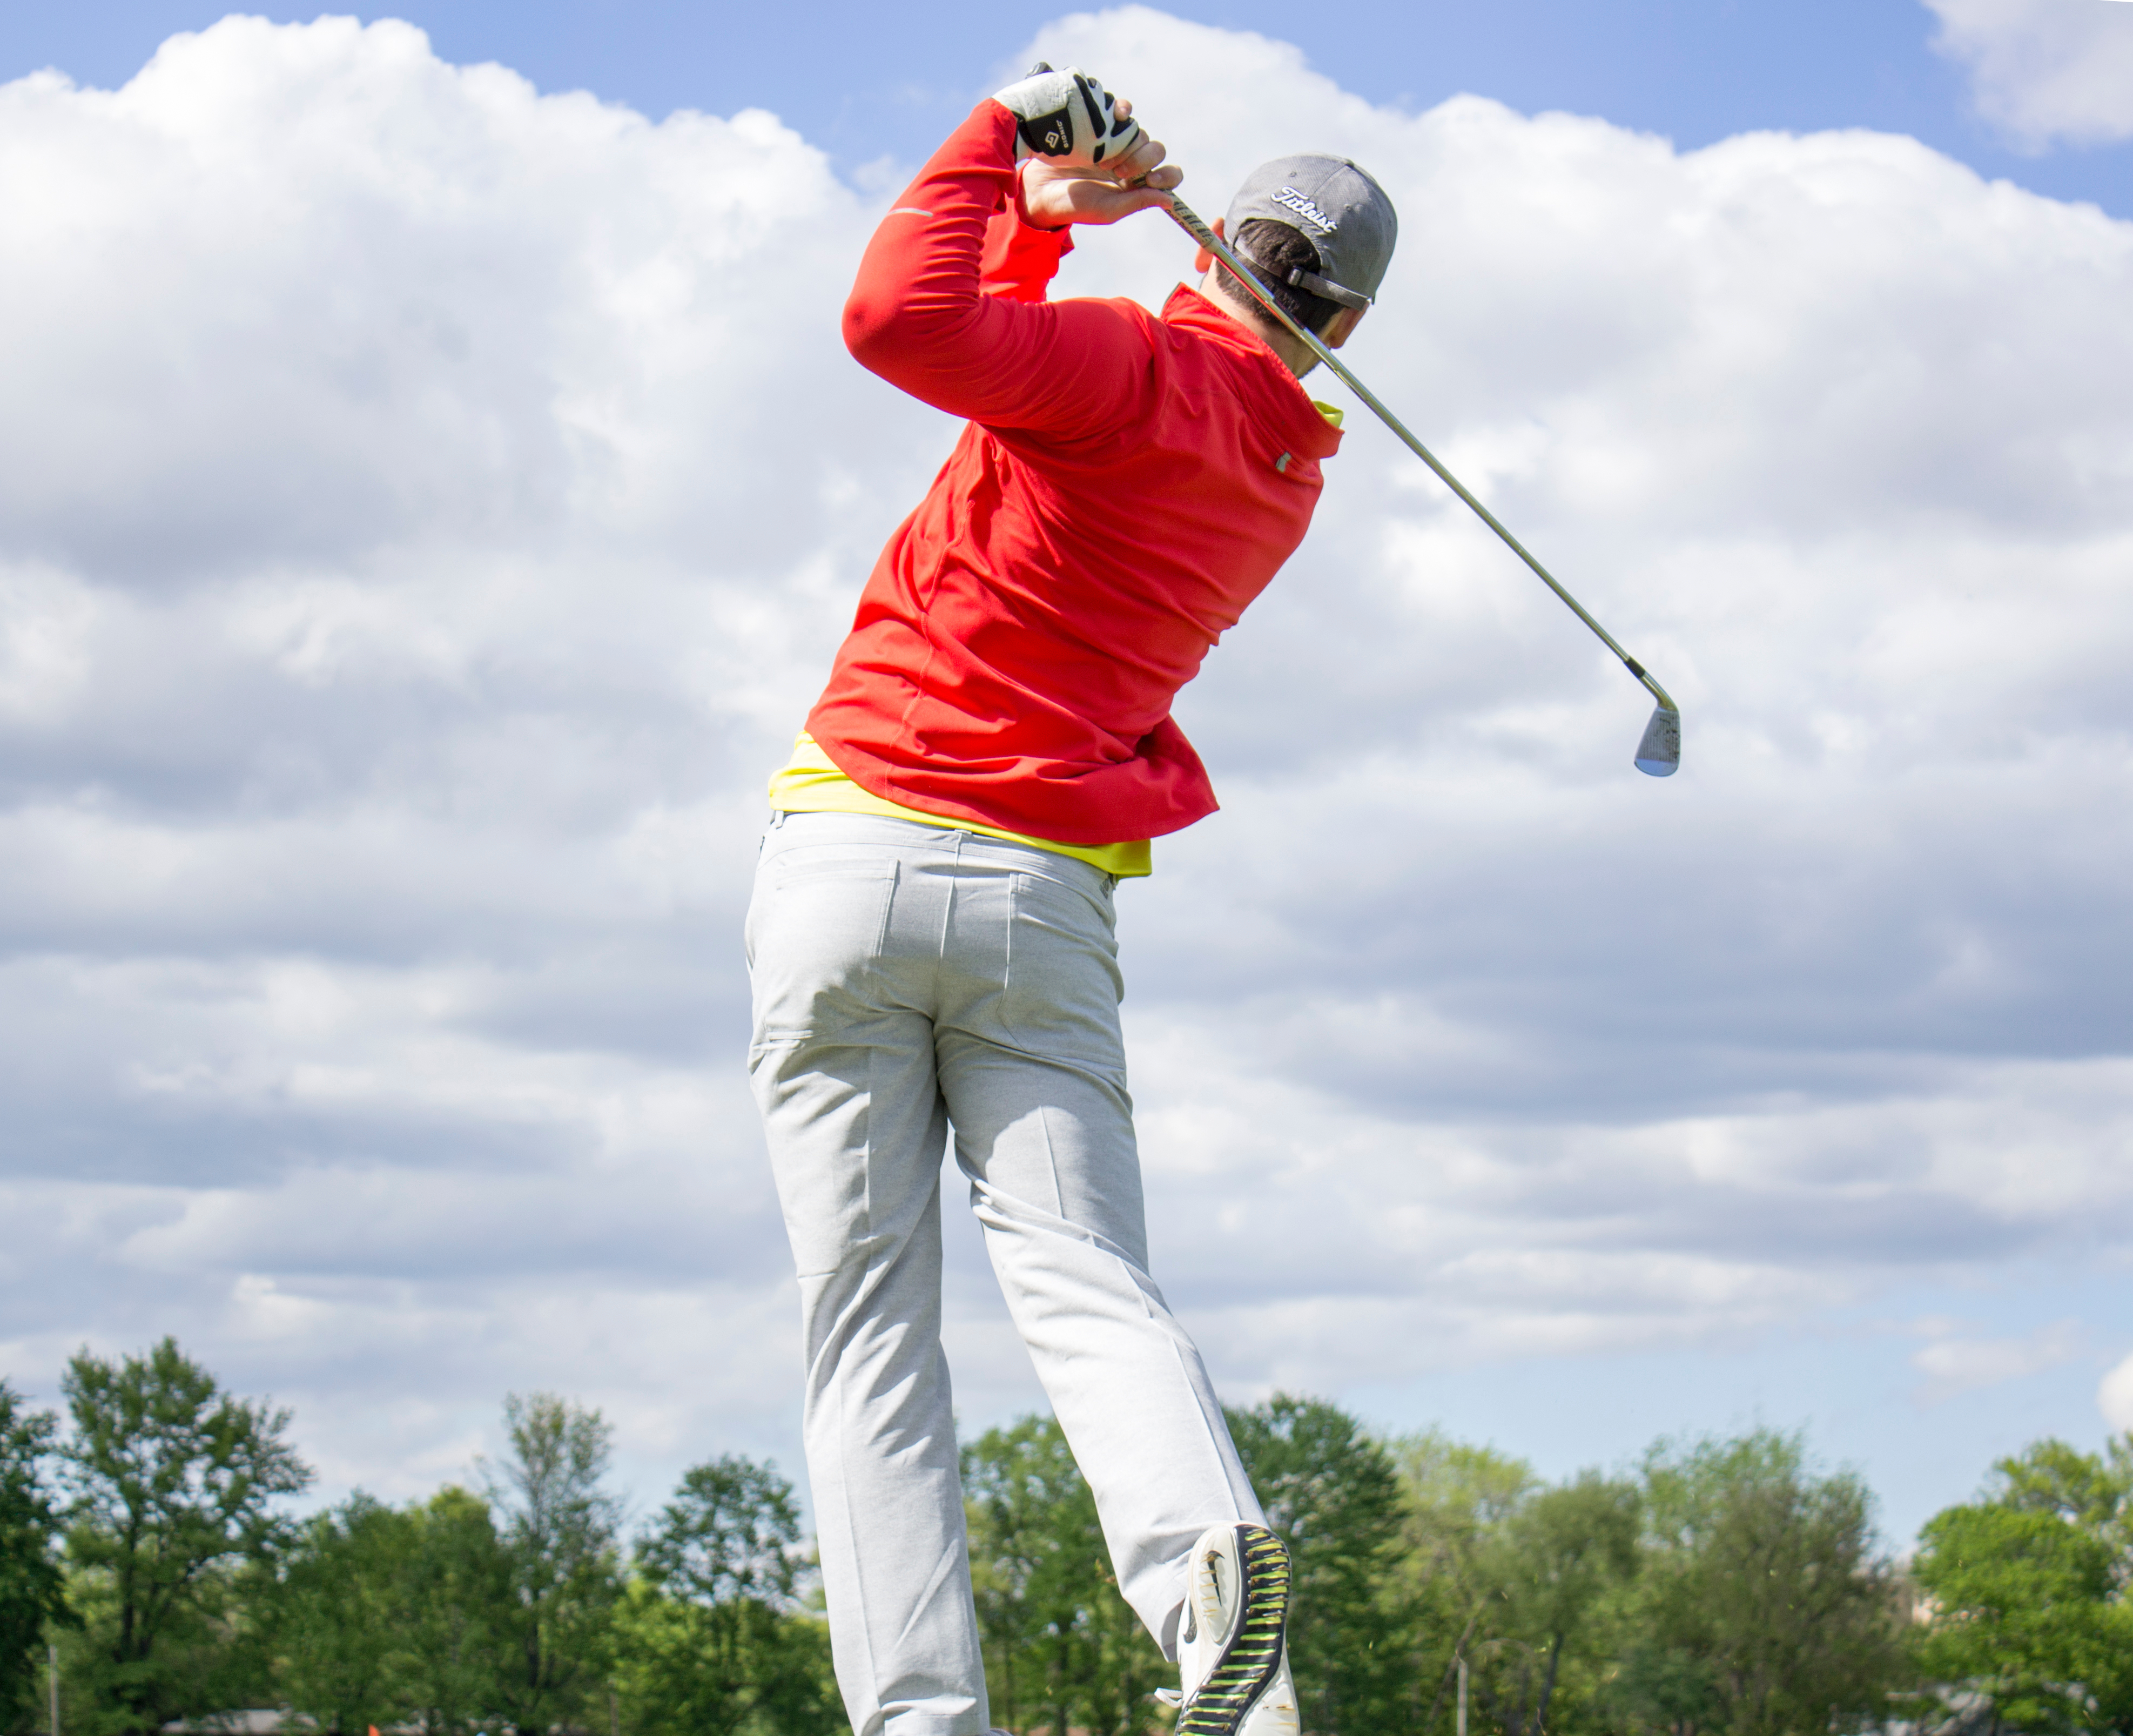
sport, recreation, golf, golfing, golf club, sports, golfer, outdoor recreation, individual sports, professional golfer, fourball